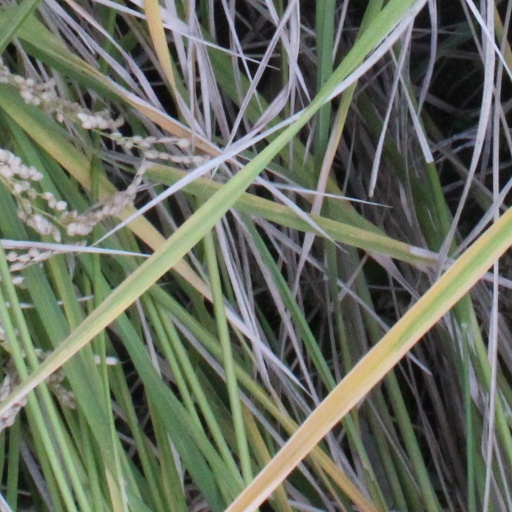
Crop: rice